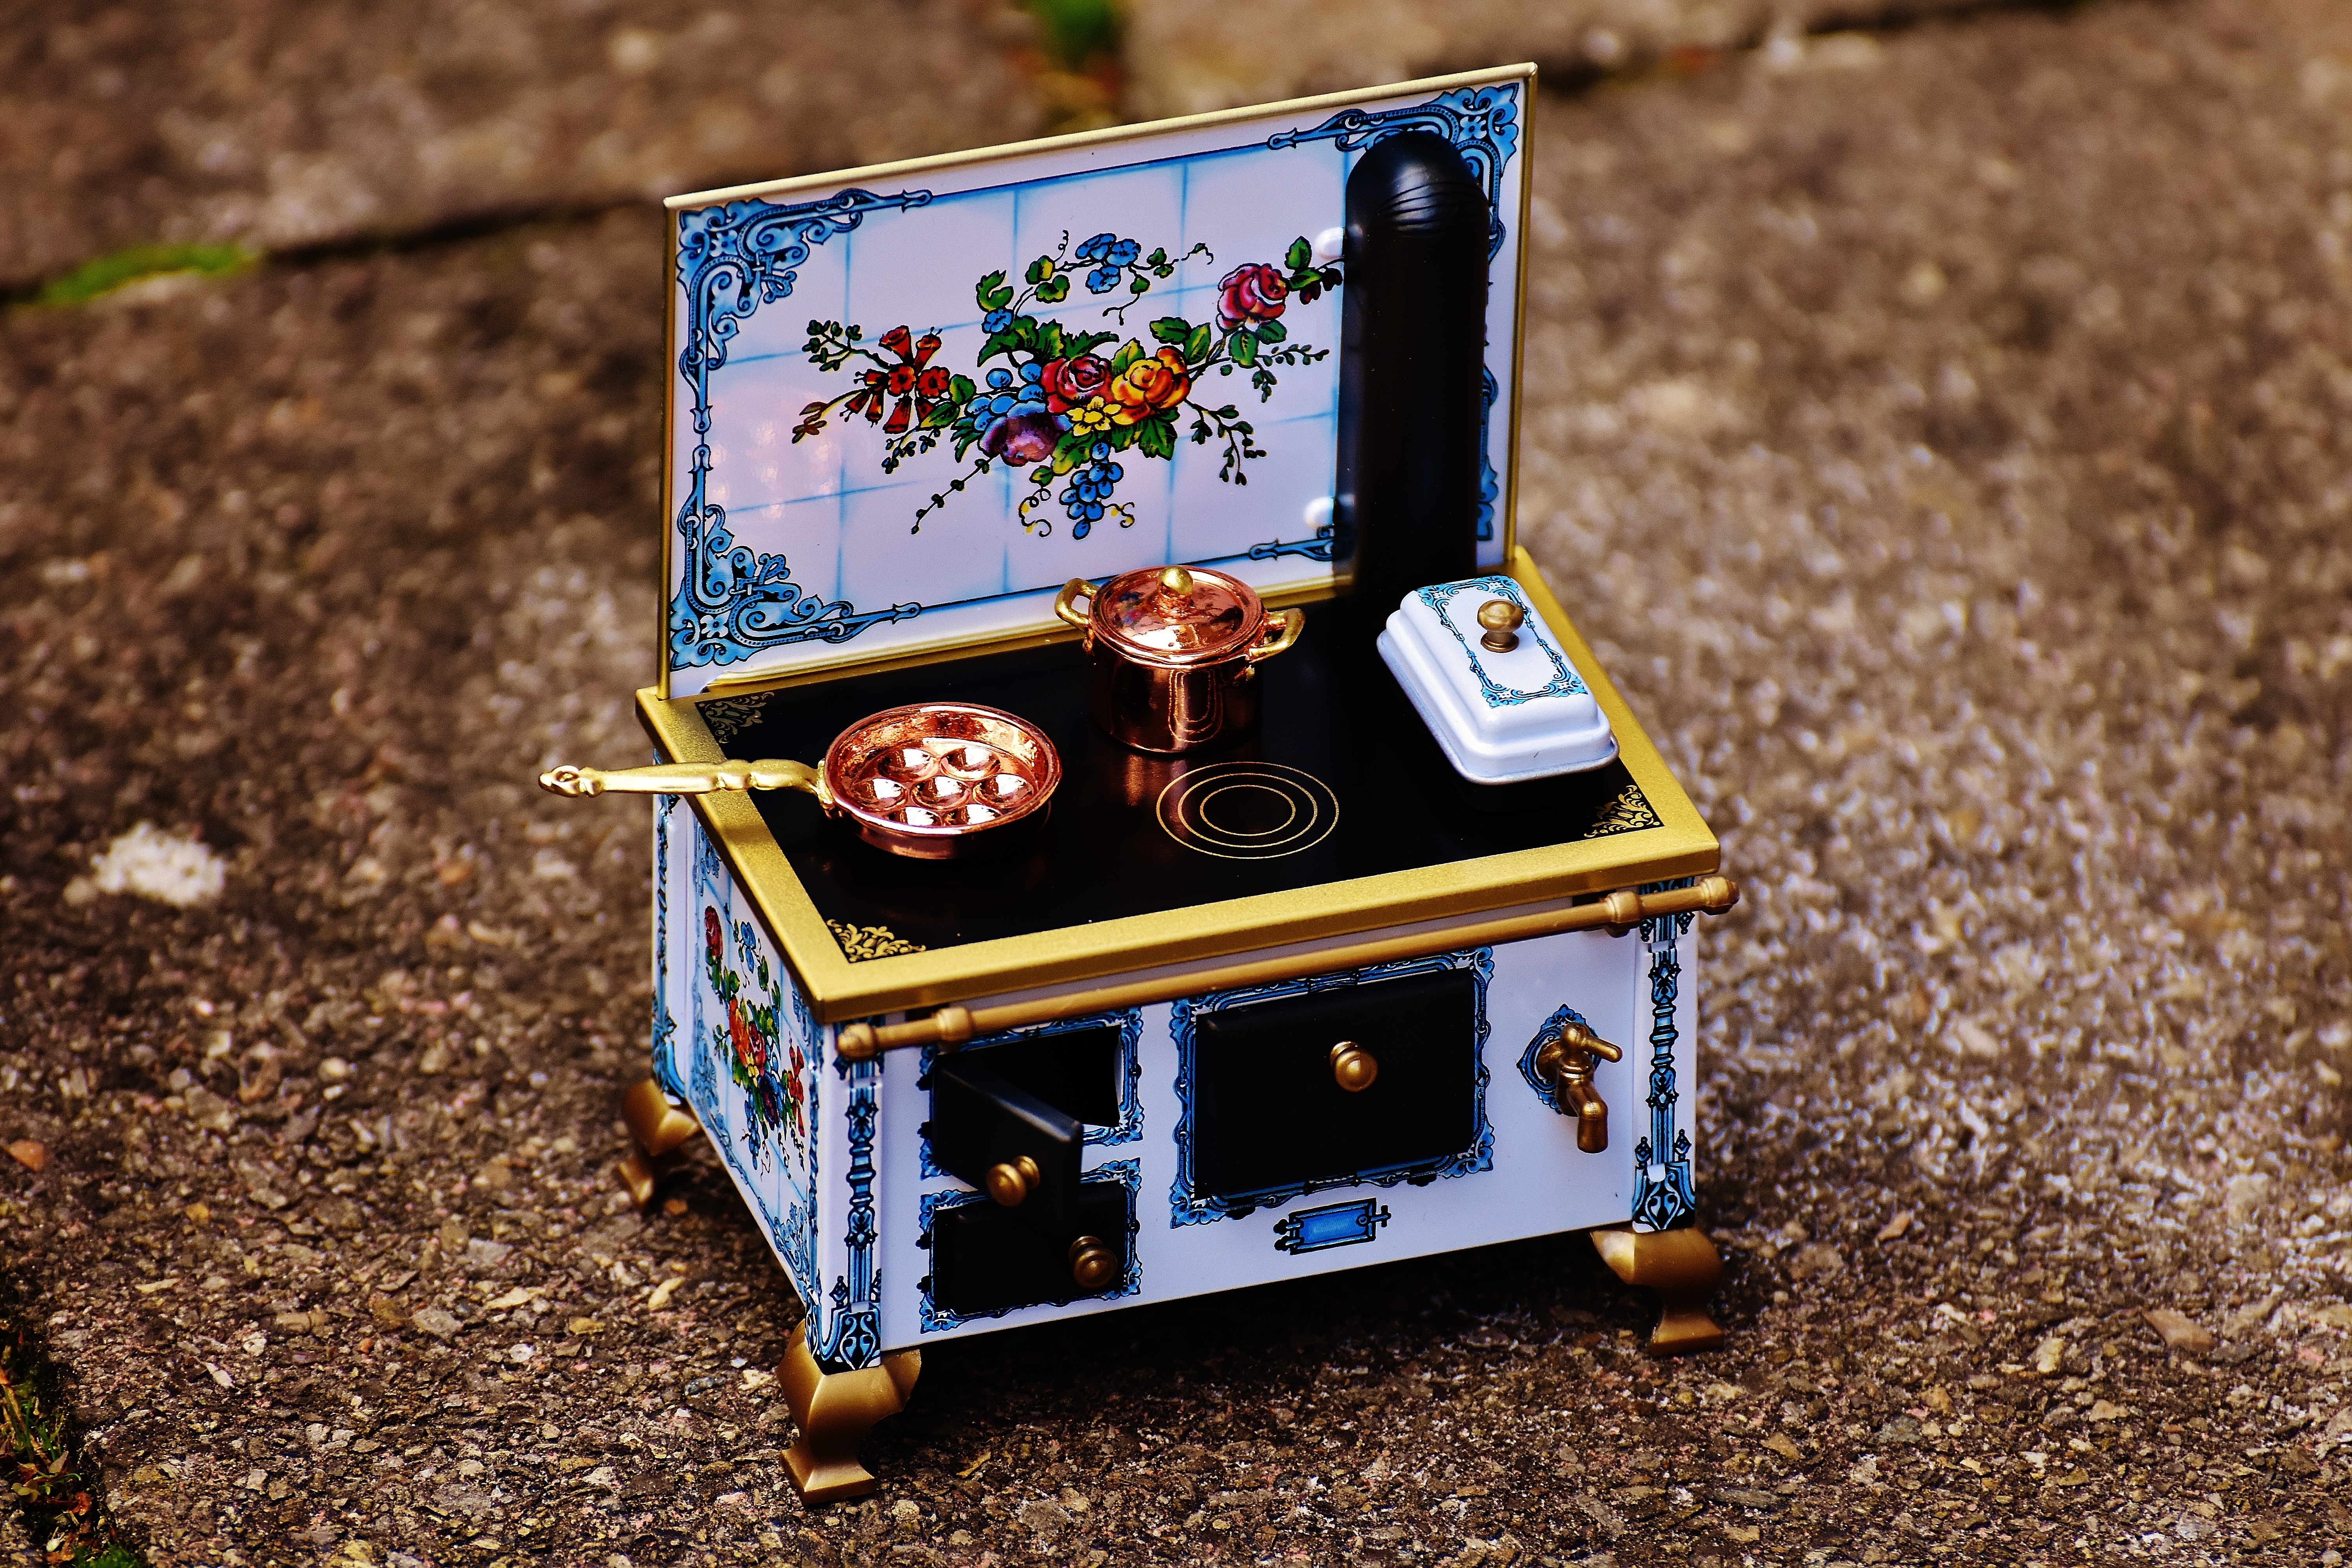
table, antique, old, kitchen, heat, cook, stove, sheet, oven, dolls houses, dolls furniture, old furnace